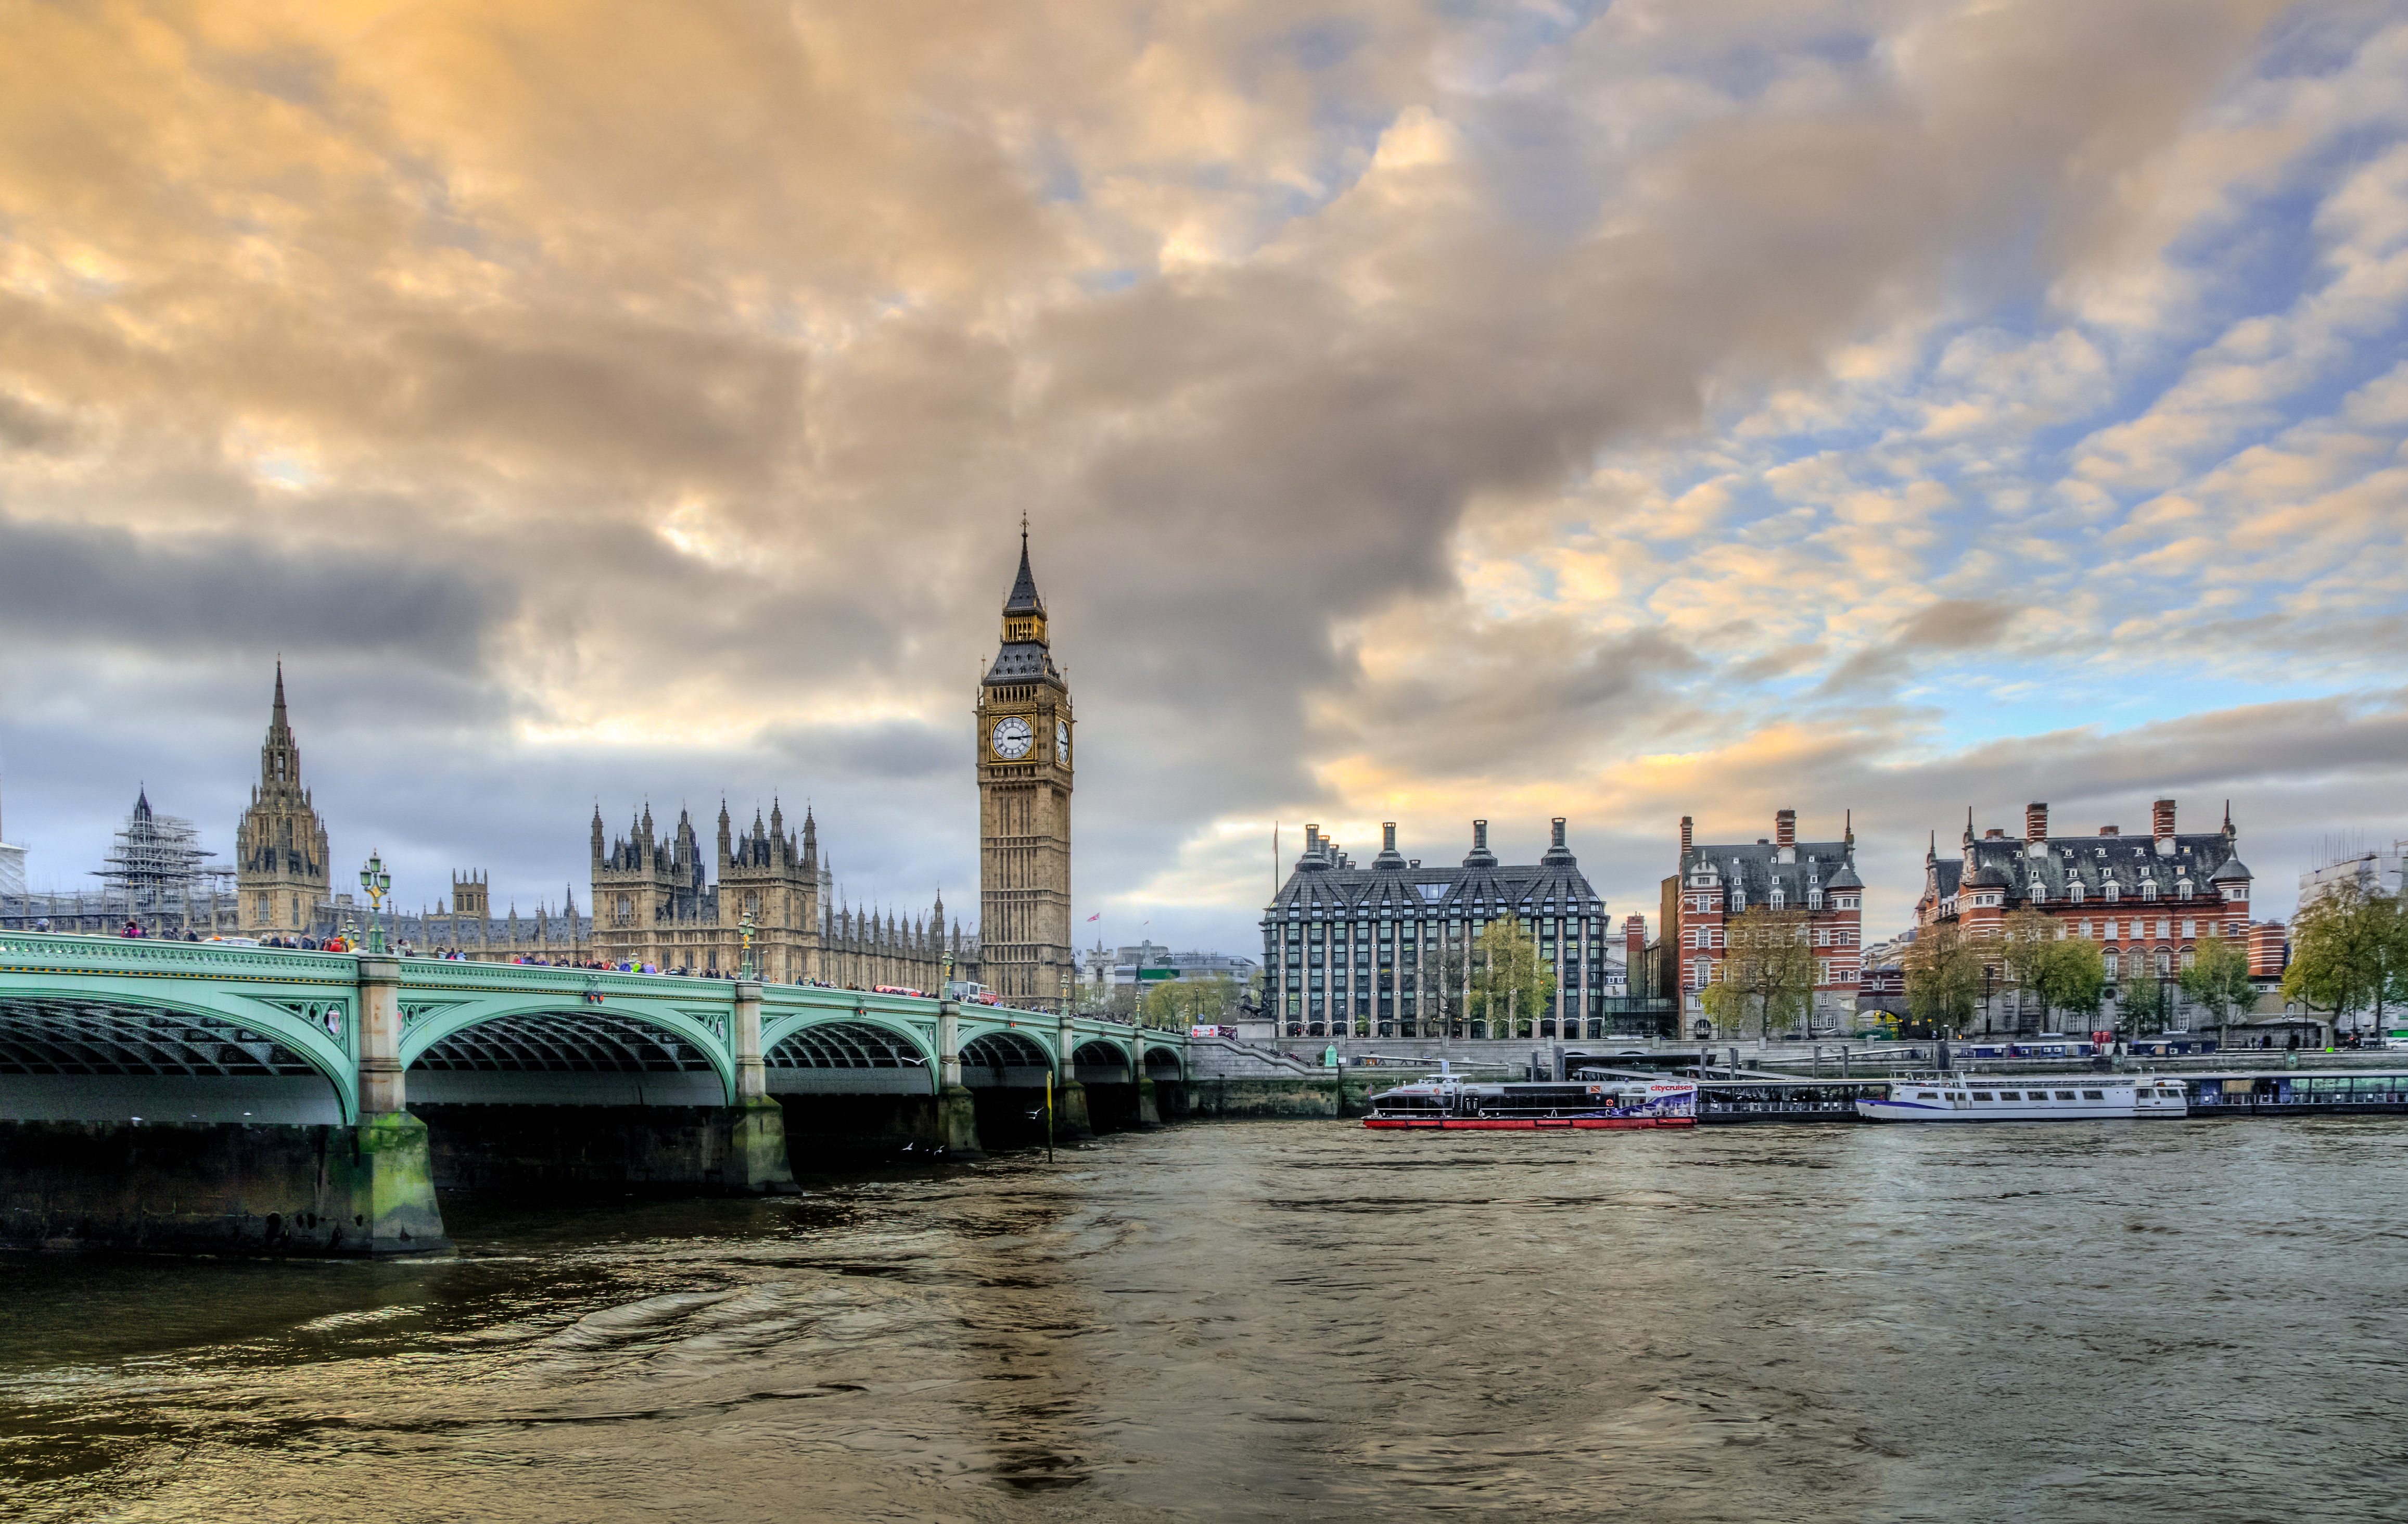
sea, water, cloud, bridge, skyline, morning, city, skyscraper, river, cityscape, panorama, downtown, vacation, tourist, travel, dusk, europe, evening, reflection, tower, traveler, landmark, harbor, tourism, waterway, big ben, uk, england, london, hdr, britain, victoria, westminster, thames, london city, urban area, human settlement, victoria bridge